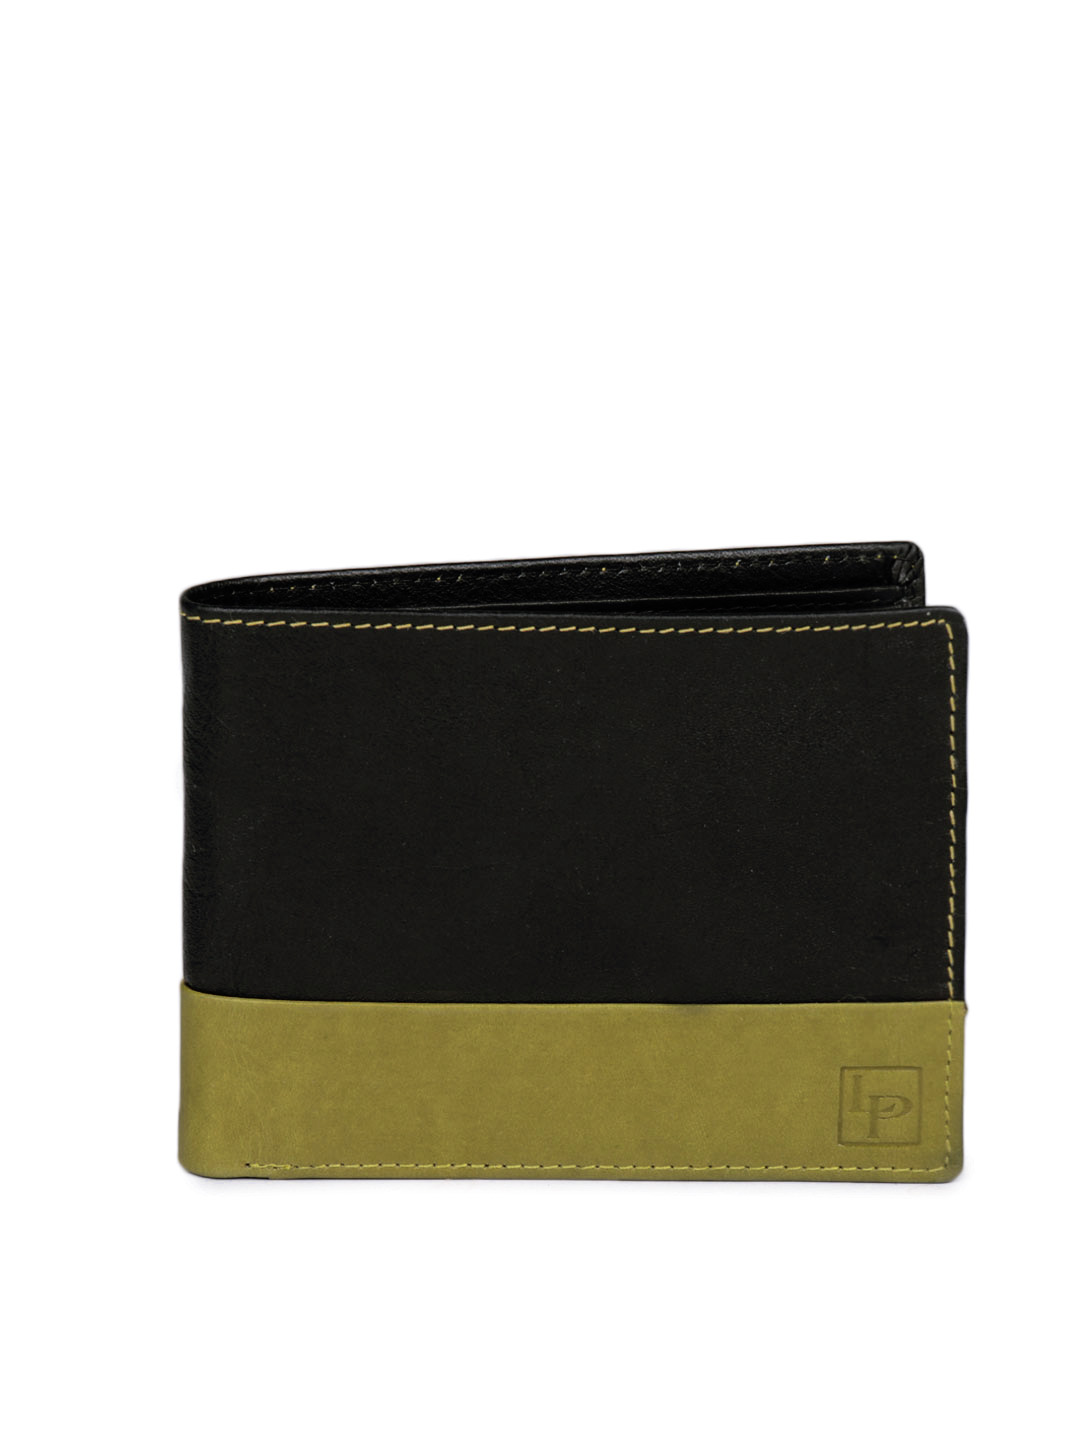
Lino Perros Men Black Wallet
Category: Accessories / Wallets / Wallets
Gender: Men
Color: Black
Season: Summer 2012
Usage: Casual